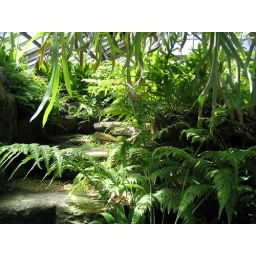
in the green house